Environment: real
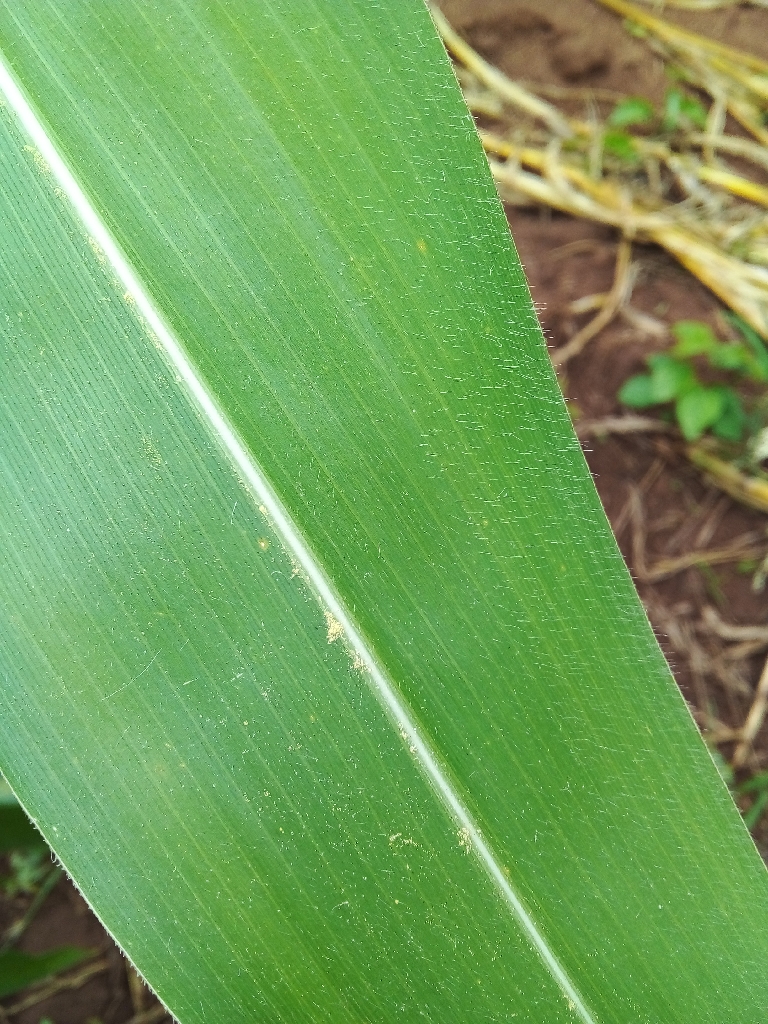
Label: healthy